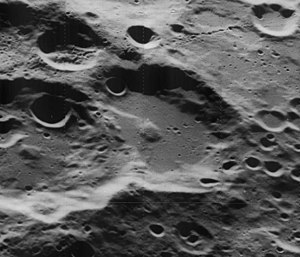
Comrie (månekrater)
Comrie er et nedslagskrater på Månen. Det befinder sig på Månens bagside bag den vestlige rand og er opkaldt efter den engelske astronom Leslie J. Comrie.